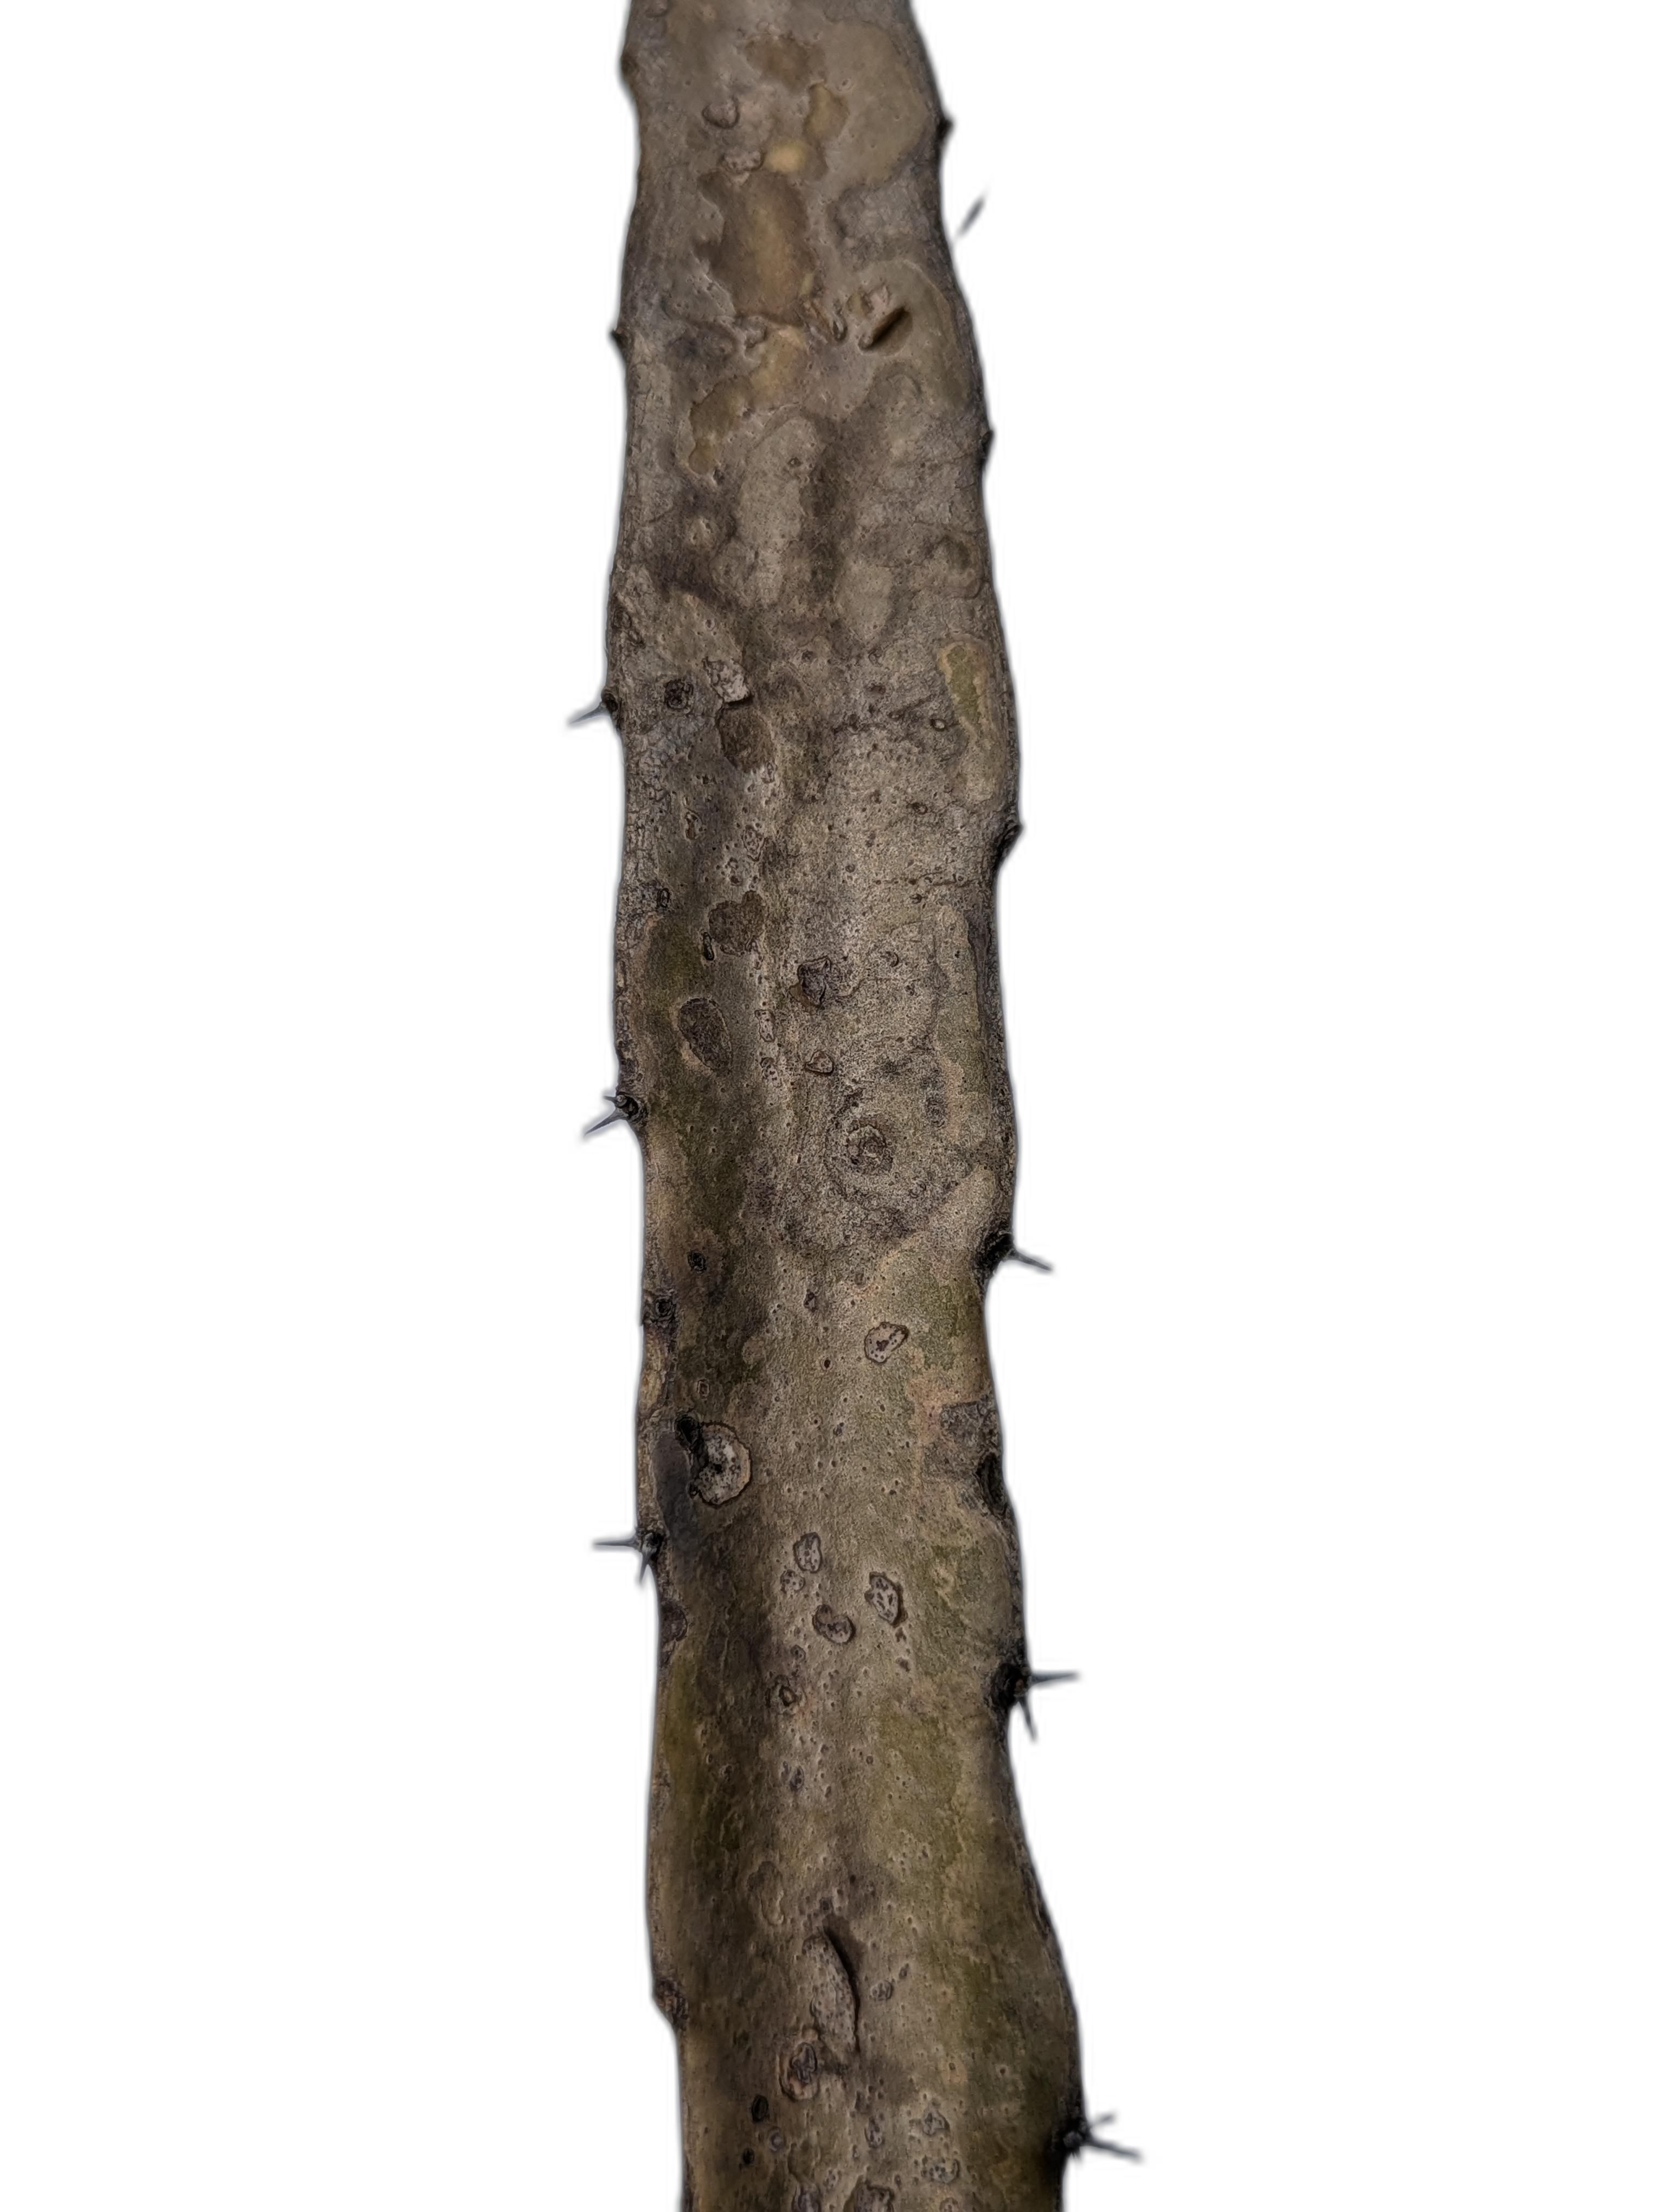
Label: Bad leaf